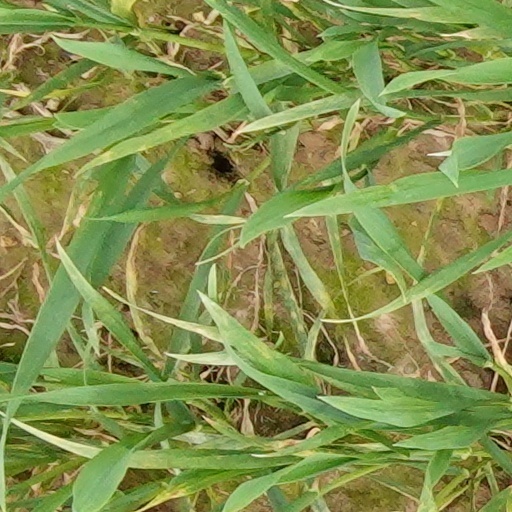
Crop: wheat